Starkweather Hall

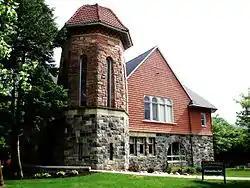

Starkweather Hall, also known as Starkweather Religious Center, is a religious and educational building located at 901 West Forest Avenue in Ypsilanti, Michigan, on the campus of Eastern Michigan University. It was designated a Michigan State Historic Site in 1972 and listed on the National Register of Historic Places in 1977. It is also part of the Eastern Michigan University Historic District (listed on the Register in 1984) and is the oldest building on EMU's campus.